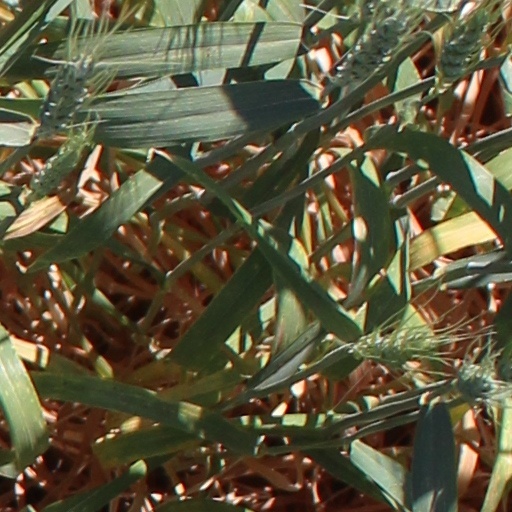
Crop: wheat